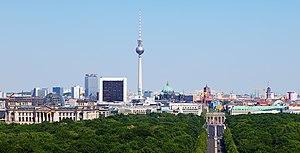
L'Allemagne, en forme longue la République fédérale d'Allemagne abrégée en RFA, est un État d'Europe centrale, entouré par la mer du Nord, le Danemark et la mer Baltique au nord, par la Pologne à l'est-nord-est, par la Tchéquie à l'est-sud-est, par l'Autriche au sud-sud-est, par la Suisse au sud-sud-ouest, par la France au sud-ouest, par la Belgique et le Luxembourg à l'ouest, enfin par les Pays-Bas à l'ouest-nord-ouest. Décentralisée et fédérale, l'Allemagne compte quatre métropoles de plus d'un million d'habitants : la capitale Berlin, ainsi que Hambourg, Munich et Cologne. Le siège du gouvernement est situé dans la ville de Berlin et dans la ville fédérale de Bonn. Francfort-sur-le-Main est considérée comme la capitale financière de l'Allemagne : dans cette ville se trouve le siège de la BCE.
Un panorama urbain est une vue partielle ou totale des immeubles et structures élevés d'une ville. On peut aussi le décrire comme la ligne d'horizon artificielle dessinée par la structure d'ensemble de la ville. On emploie souvent ce terme lorsque la présence de gratte-ciel donne à cette ligne d'horizon un caractère spectaculaire ou fortement reconnaissable.